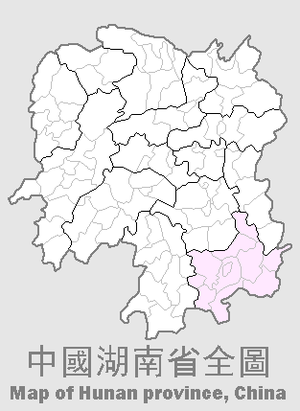
Chenzhou est une ville du sud-est de la province du Hunan en Chine.